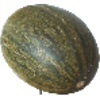
Label: melon_piel_de_sapo